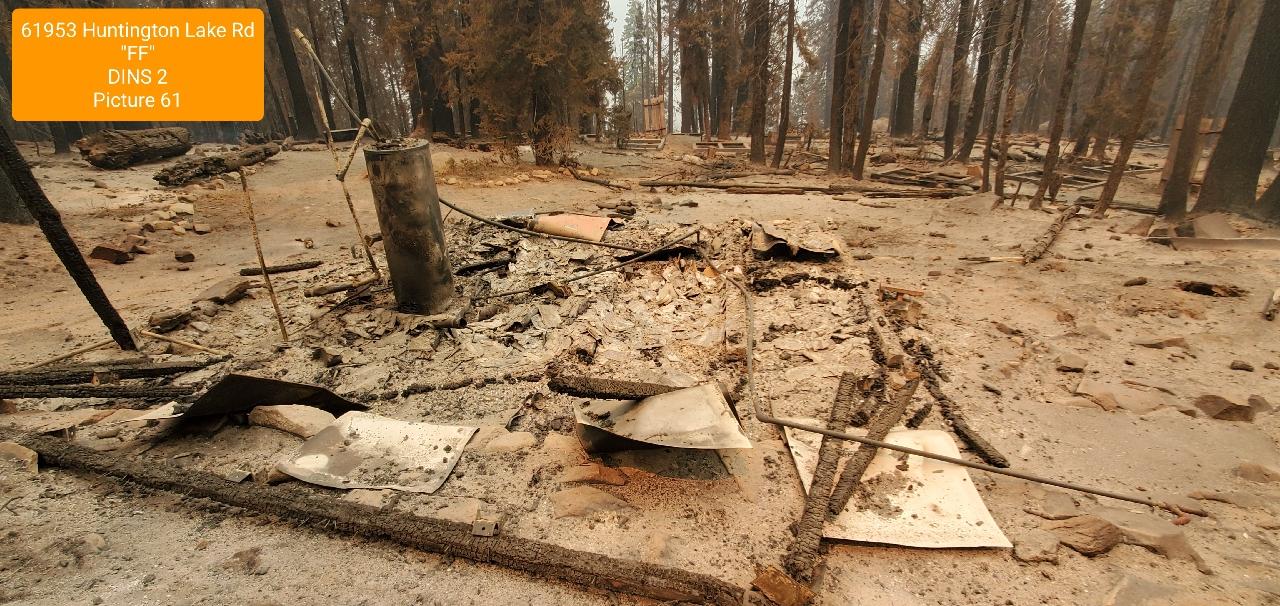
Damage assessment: destroyed